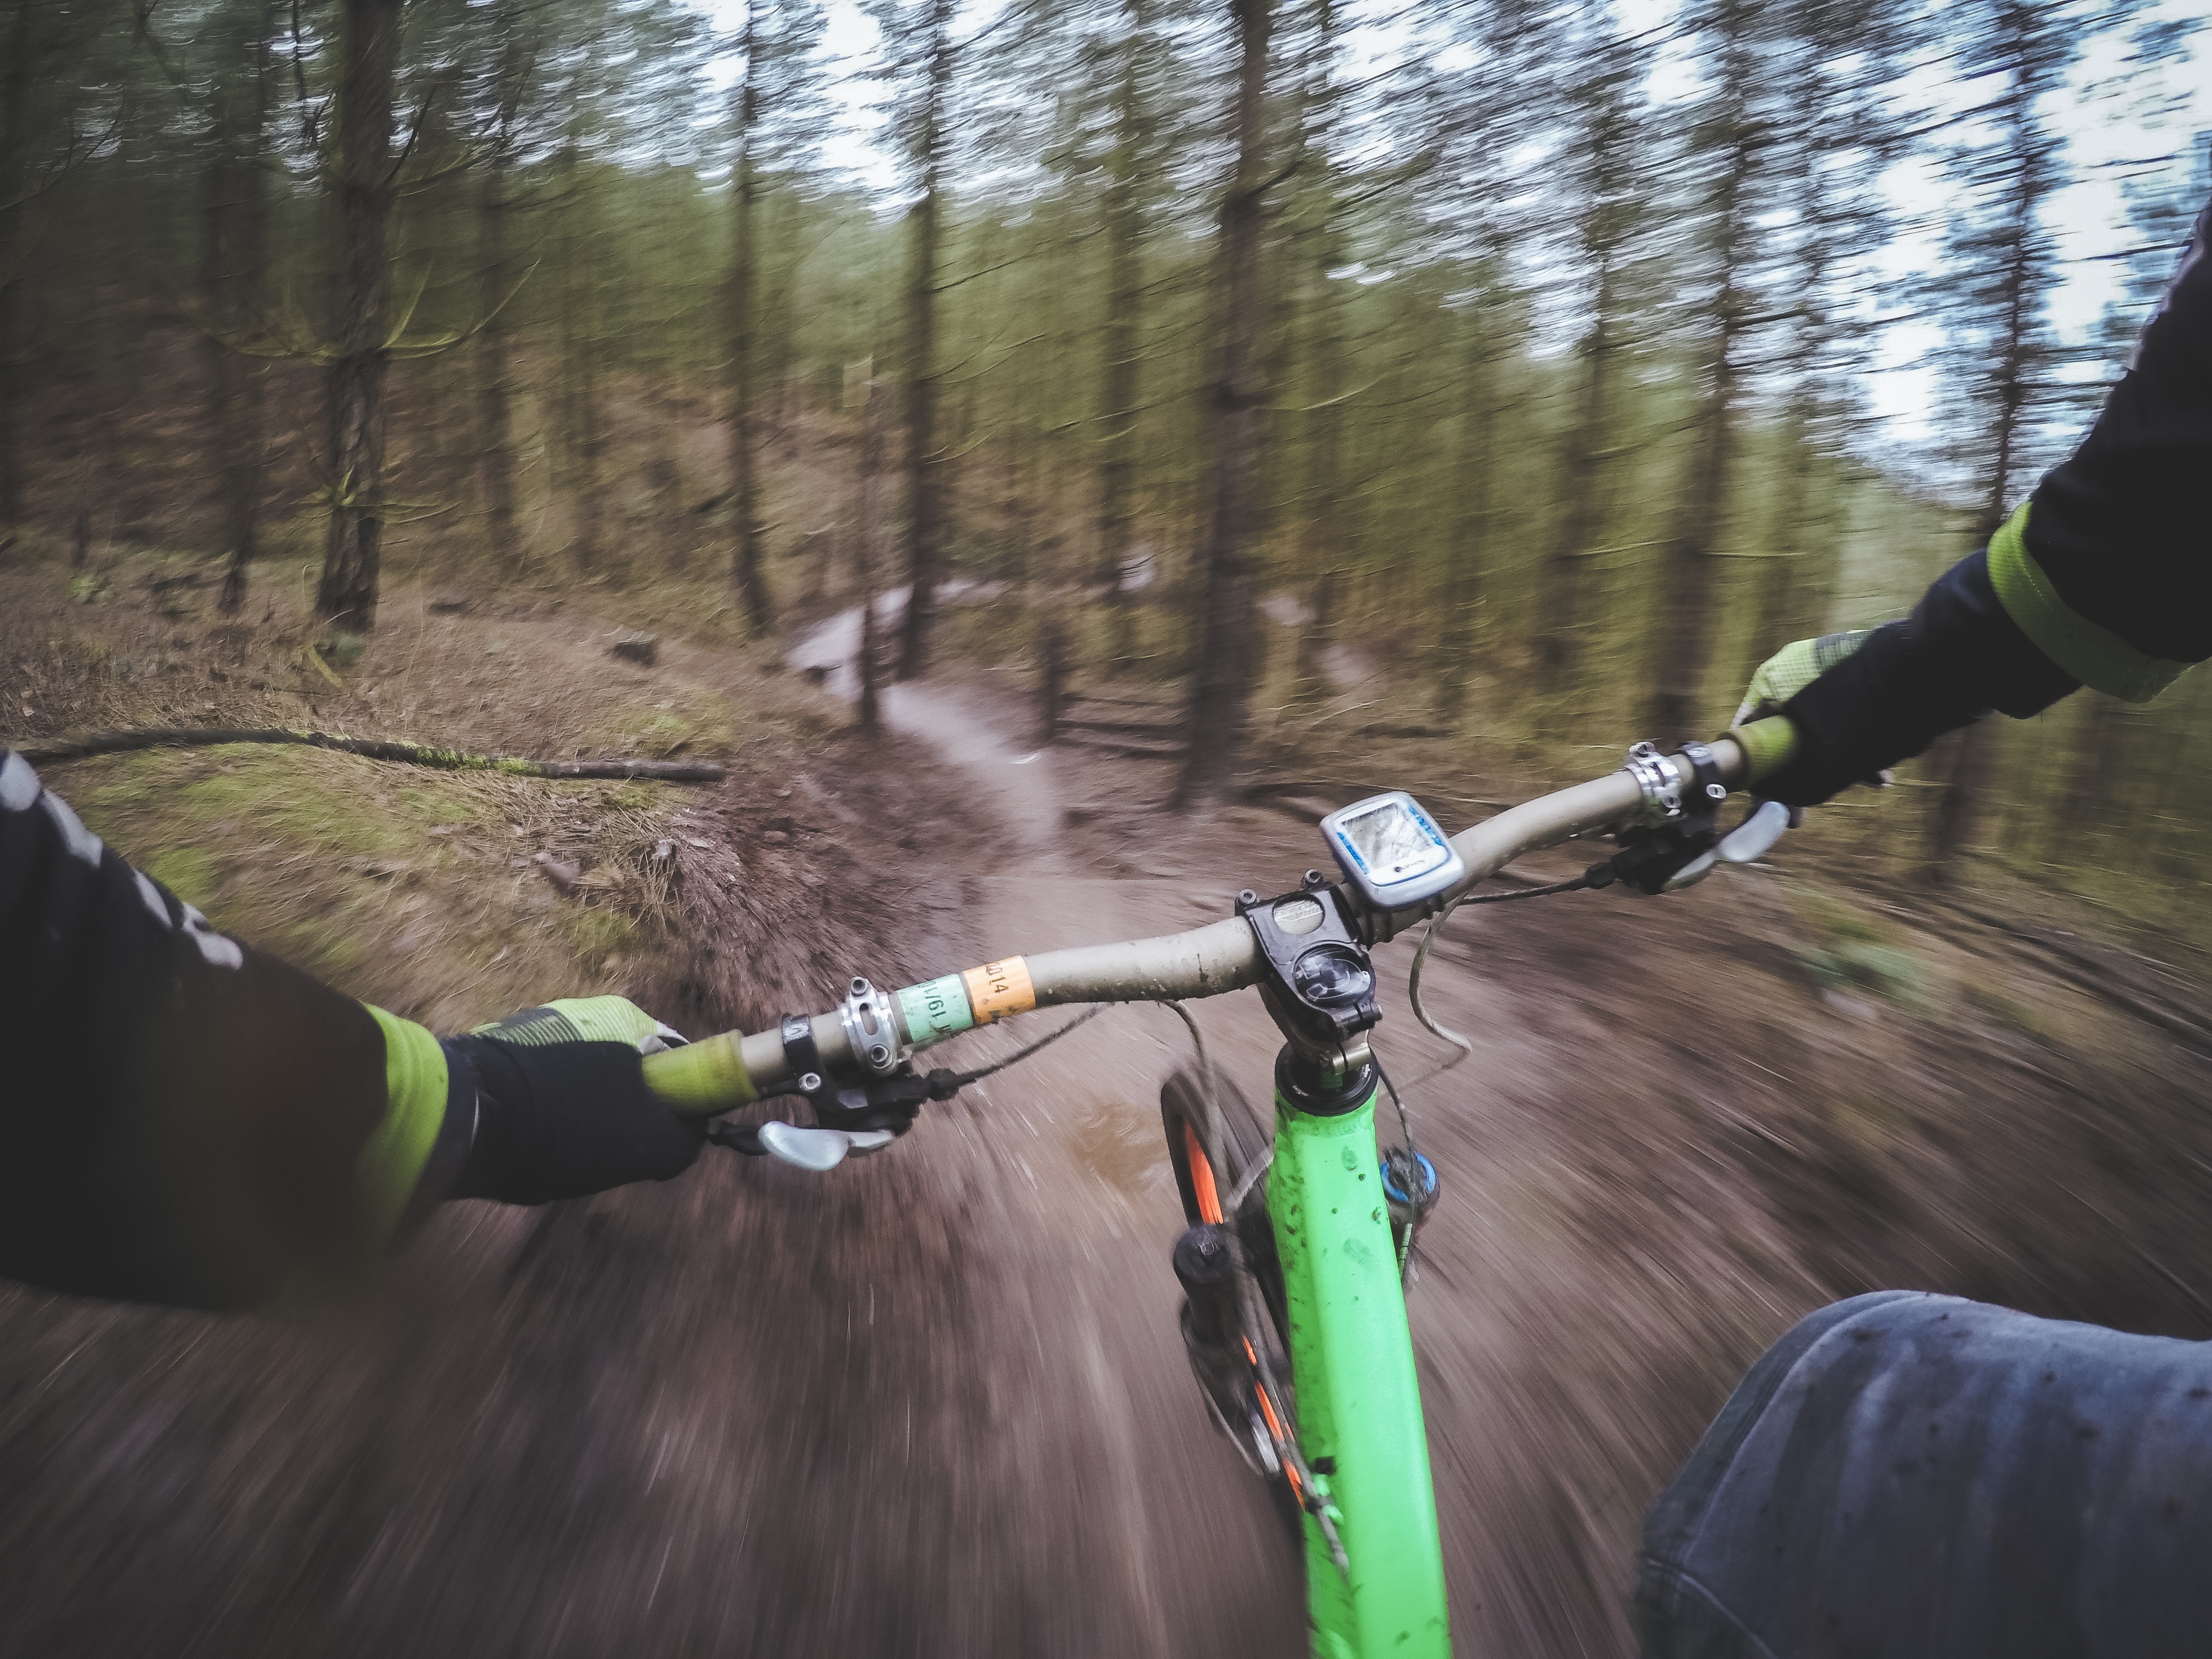
nature, outdoor, trail, sport, wheel, adventure, bicycle, bike, cyclist, green, vehicle, ride, exercise, extreme, extreme sport, speed, cycle, activity, sports equipment, mountain bike, cycling, race, sports, downhill, biking, racing, freeride, screenshot, mountain biking, cycle sport, cyclo cross, bicycle racing, downhill mountain biking